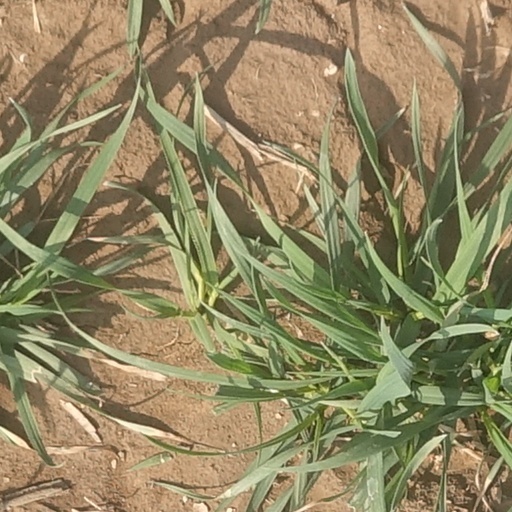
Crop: wheat